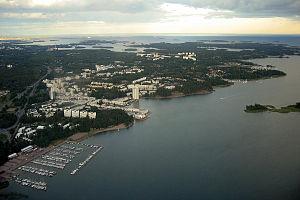
Espoo est la deuxième ville de Finlande. Bordant Helsinki à l'ouest, son centre est distant de seulement 15 kilomètres du centre-ville de la capitale. 8,9 % des habitants de la ville sont de langue suédoise, 5,2 % sont allophones. Espoo fait partie, avec Helsinki, Vantaa et Kauniainen, du Grand Helsinki qui regroupe un million d'habitants.